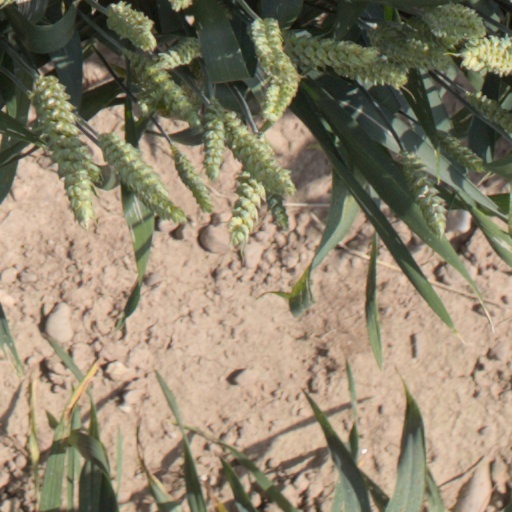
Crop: wheat